Slacker rock

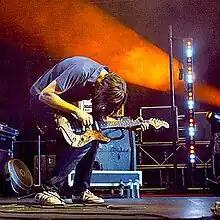
Stephen Malkmus in pioneering slacker rock band Pavement's 2010 reunion tour.

Slacker rock (also known as slack rock, lo-fi or lo-fi indie) is a subgenre of indie rock that emerged in the United States during the late 1980s to early 1990s. The genre was originally associated with Generation X slacker culture. However, experienced a resurgence during the 2000s and 2010s amongst Millennials and Gen Z.